Chris Baker (defensive lineman)

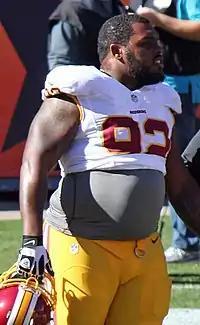
Baker with the Redskins in 2013

Originally set to become a restricted free agent, the Redskins tendered a restricted free-agent right-of-first-refusal qualifying offer to Baker on March 11, 2013. Baker officially accepted and signed the team's tender on April 10. He recorded his first career sack on Jay Cutler in the Week 7 win against the Chicago Bears.